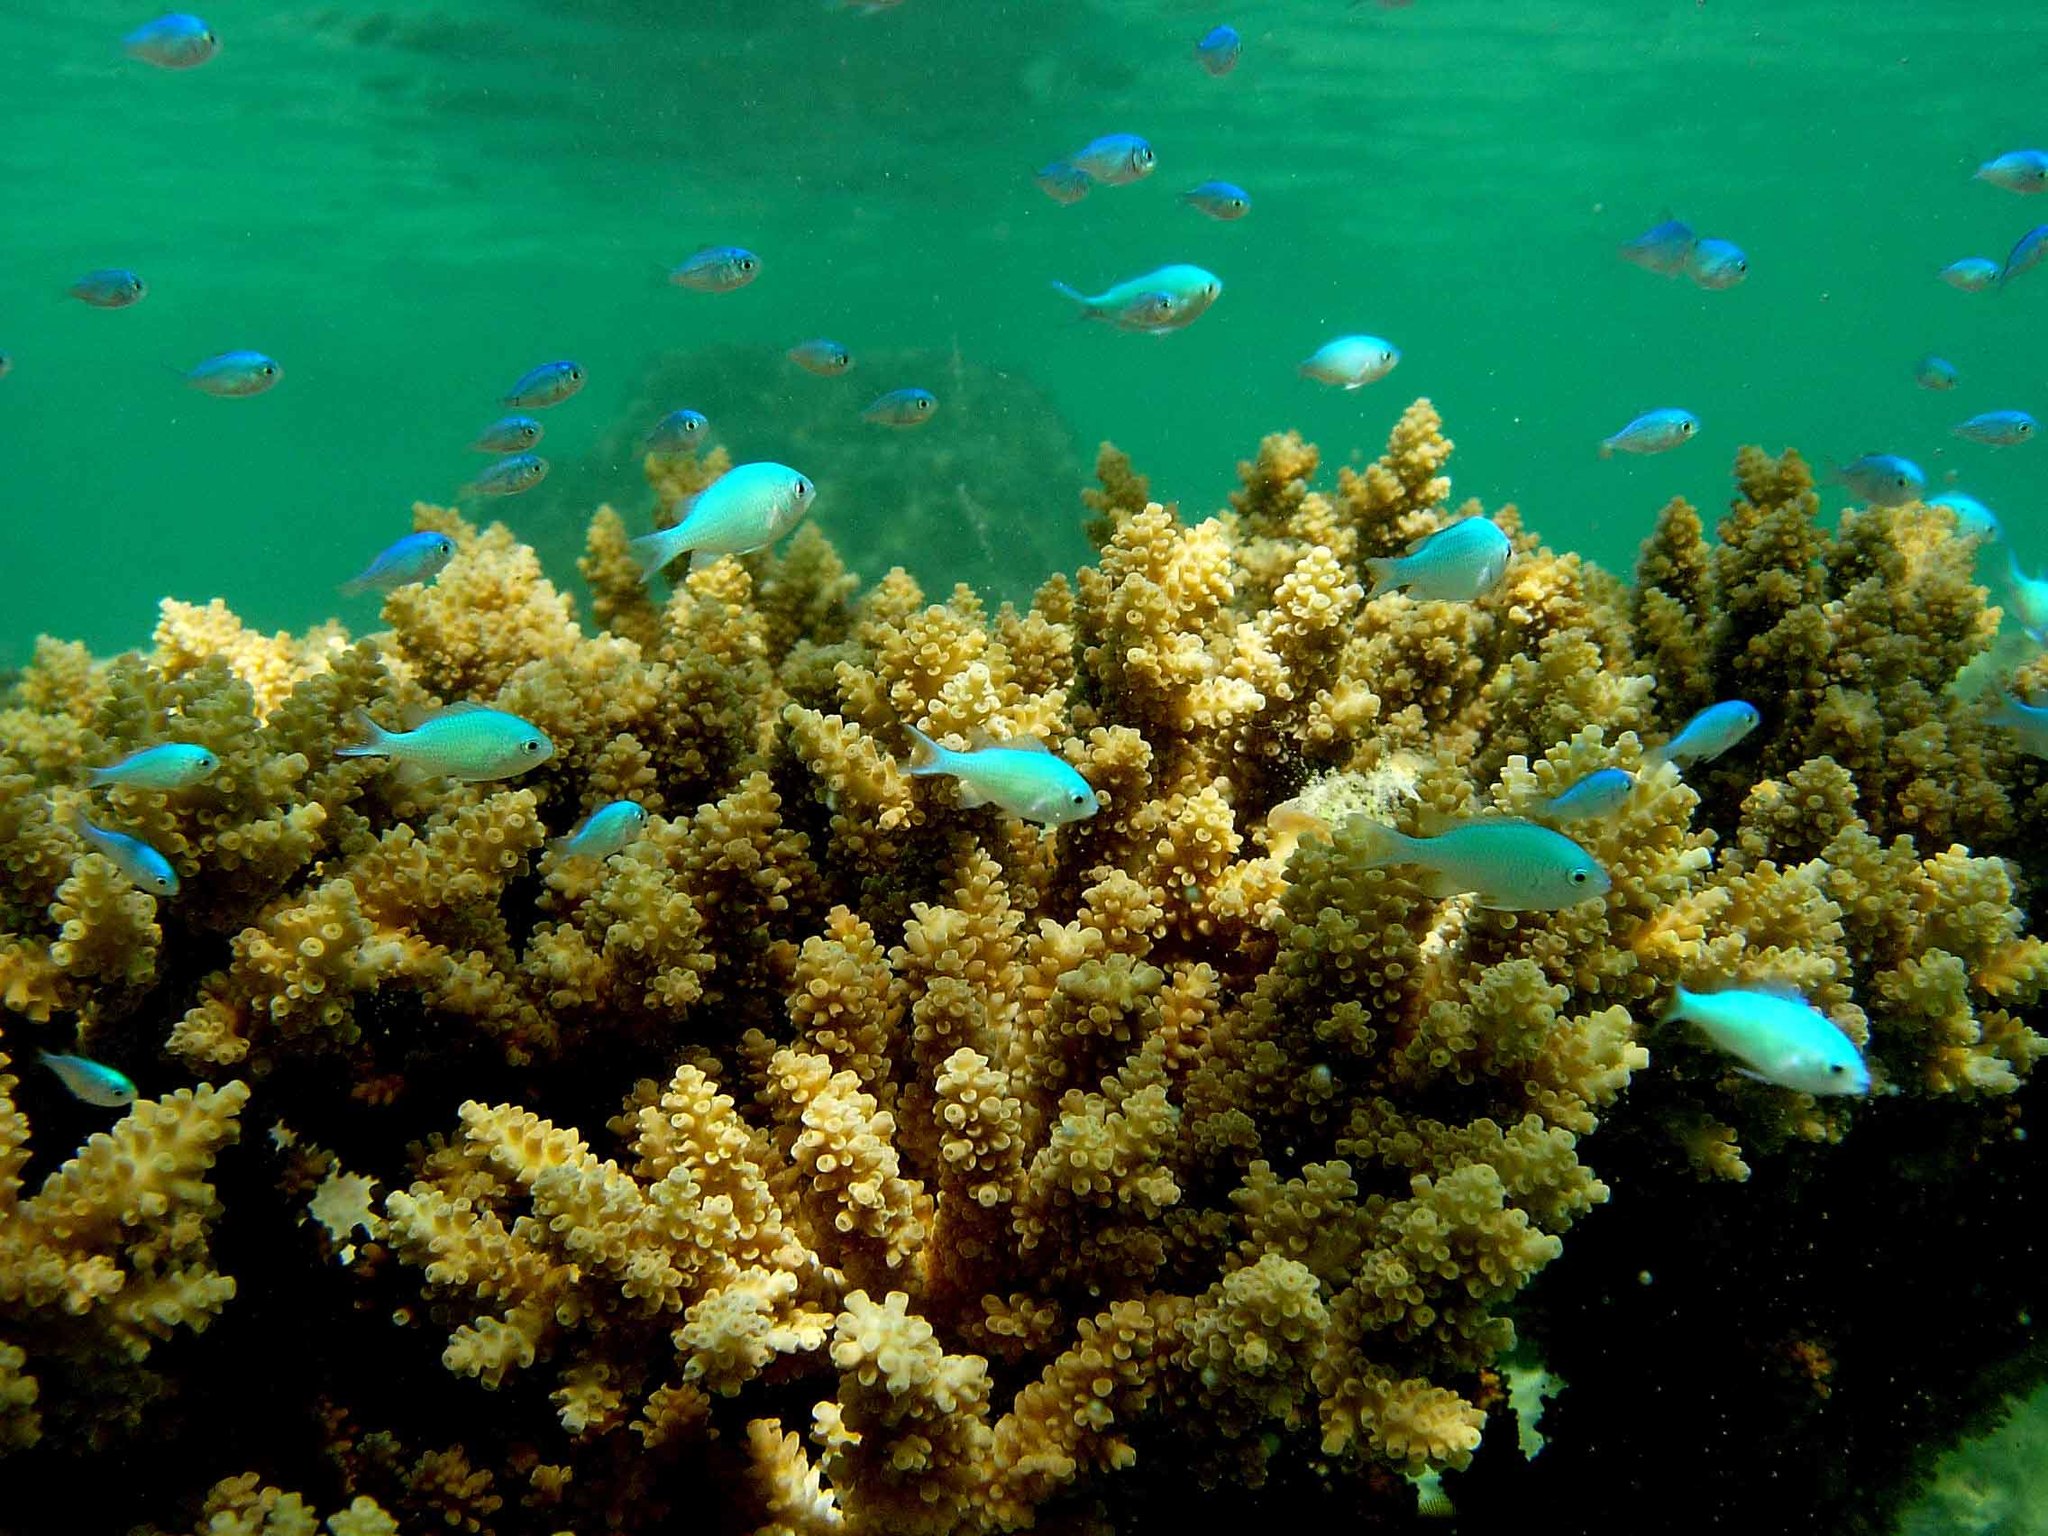
Chromis viridis (Blue-green Chromis)